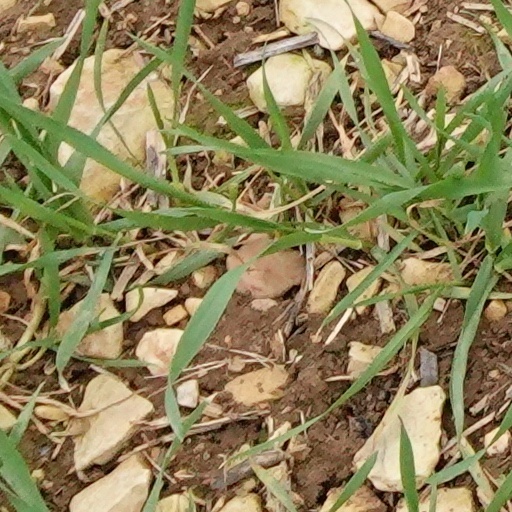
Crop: wheat